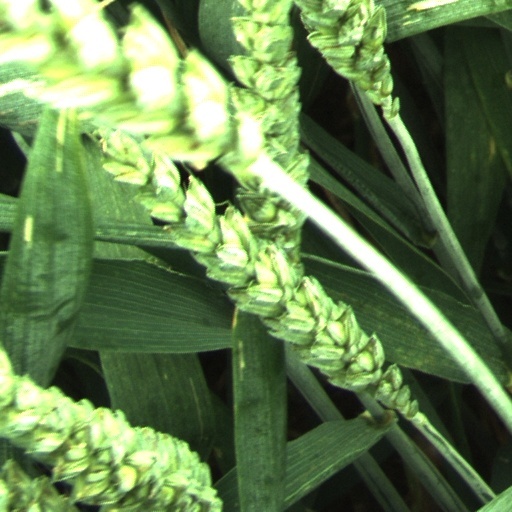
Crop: wheat